French invasion of Switzerland

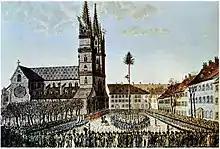
Liberty tree erected in Basel. This act was repeated in other Swiss places to symbolise revolution and liberation.

On 10 October 1797, Valtellina, Chiavenna and Bormio, dependencies of the Three Leagues, revolted and with French support seceded from the Confederacy to join the Cisalpine Republic. In December, the southern part of the Prince-Bishopric of Basel was occupied and annexed to France. Soon 10,000 French troops gathered near Geneva. The atmosphere inside Switzerland had changed significantly due to these developments, and many pro-French patriots hoped, and anti-French conservatives feared, that the Revolution would now spread to the rest of the Confederacy, with or without direct French military intervention. France used the dissatisfaction of the rural elites in the dependencies and the Enlightened citizenry in the cantons to stimulate revolutionary excitement.